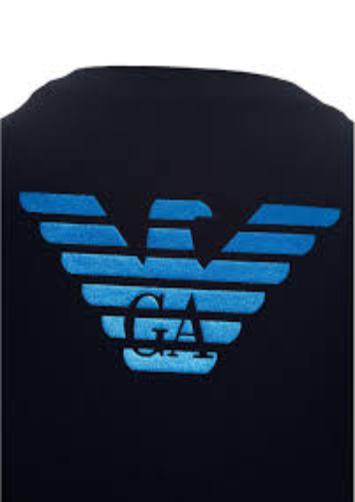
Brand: Armani
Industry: Clothes